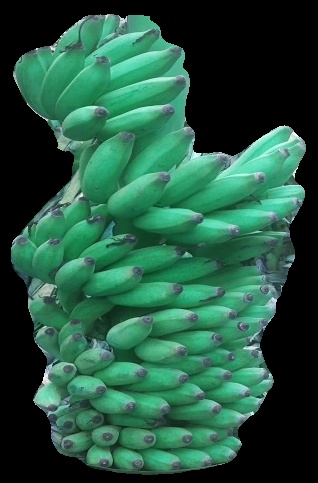
Variety: elakki-bale
Grade: grade1